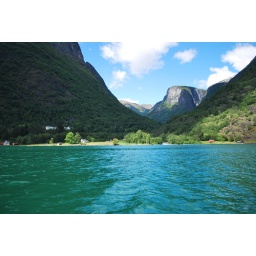
Light passing over the green faces of the mountains bounding the Fjord